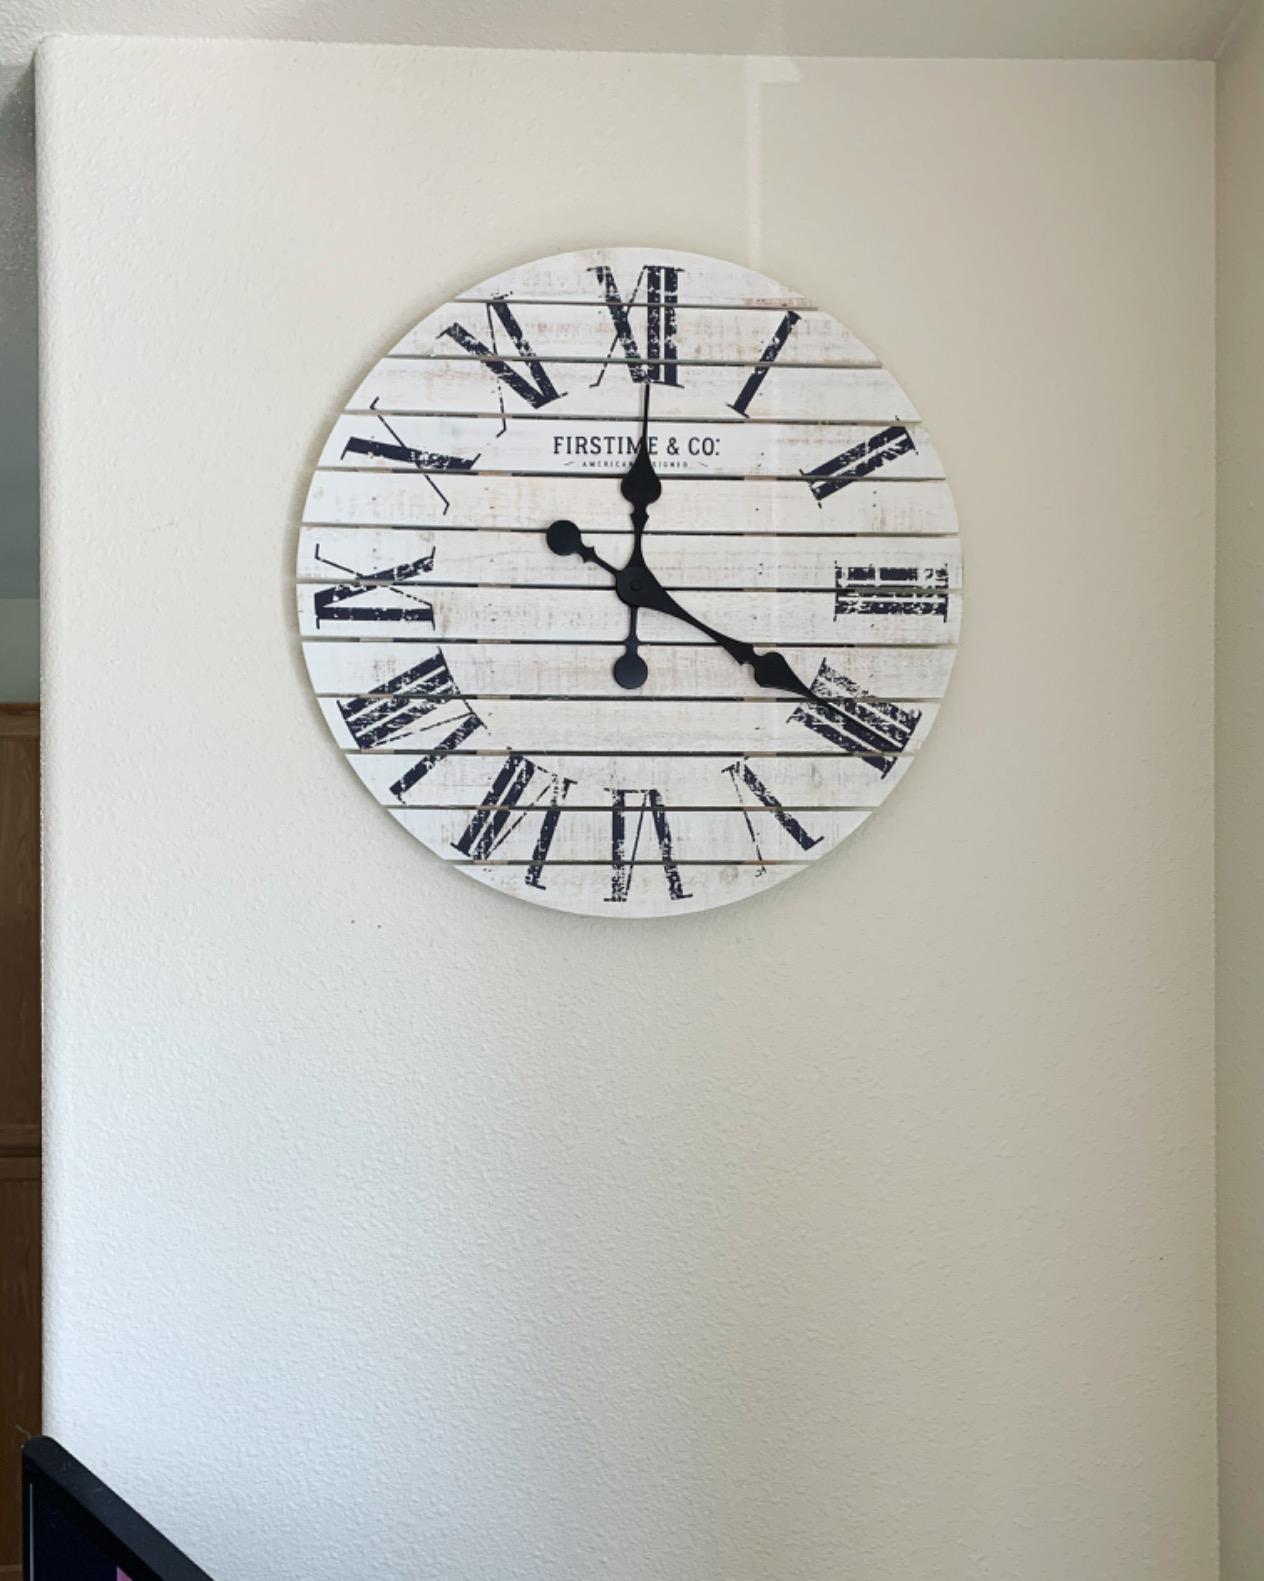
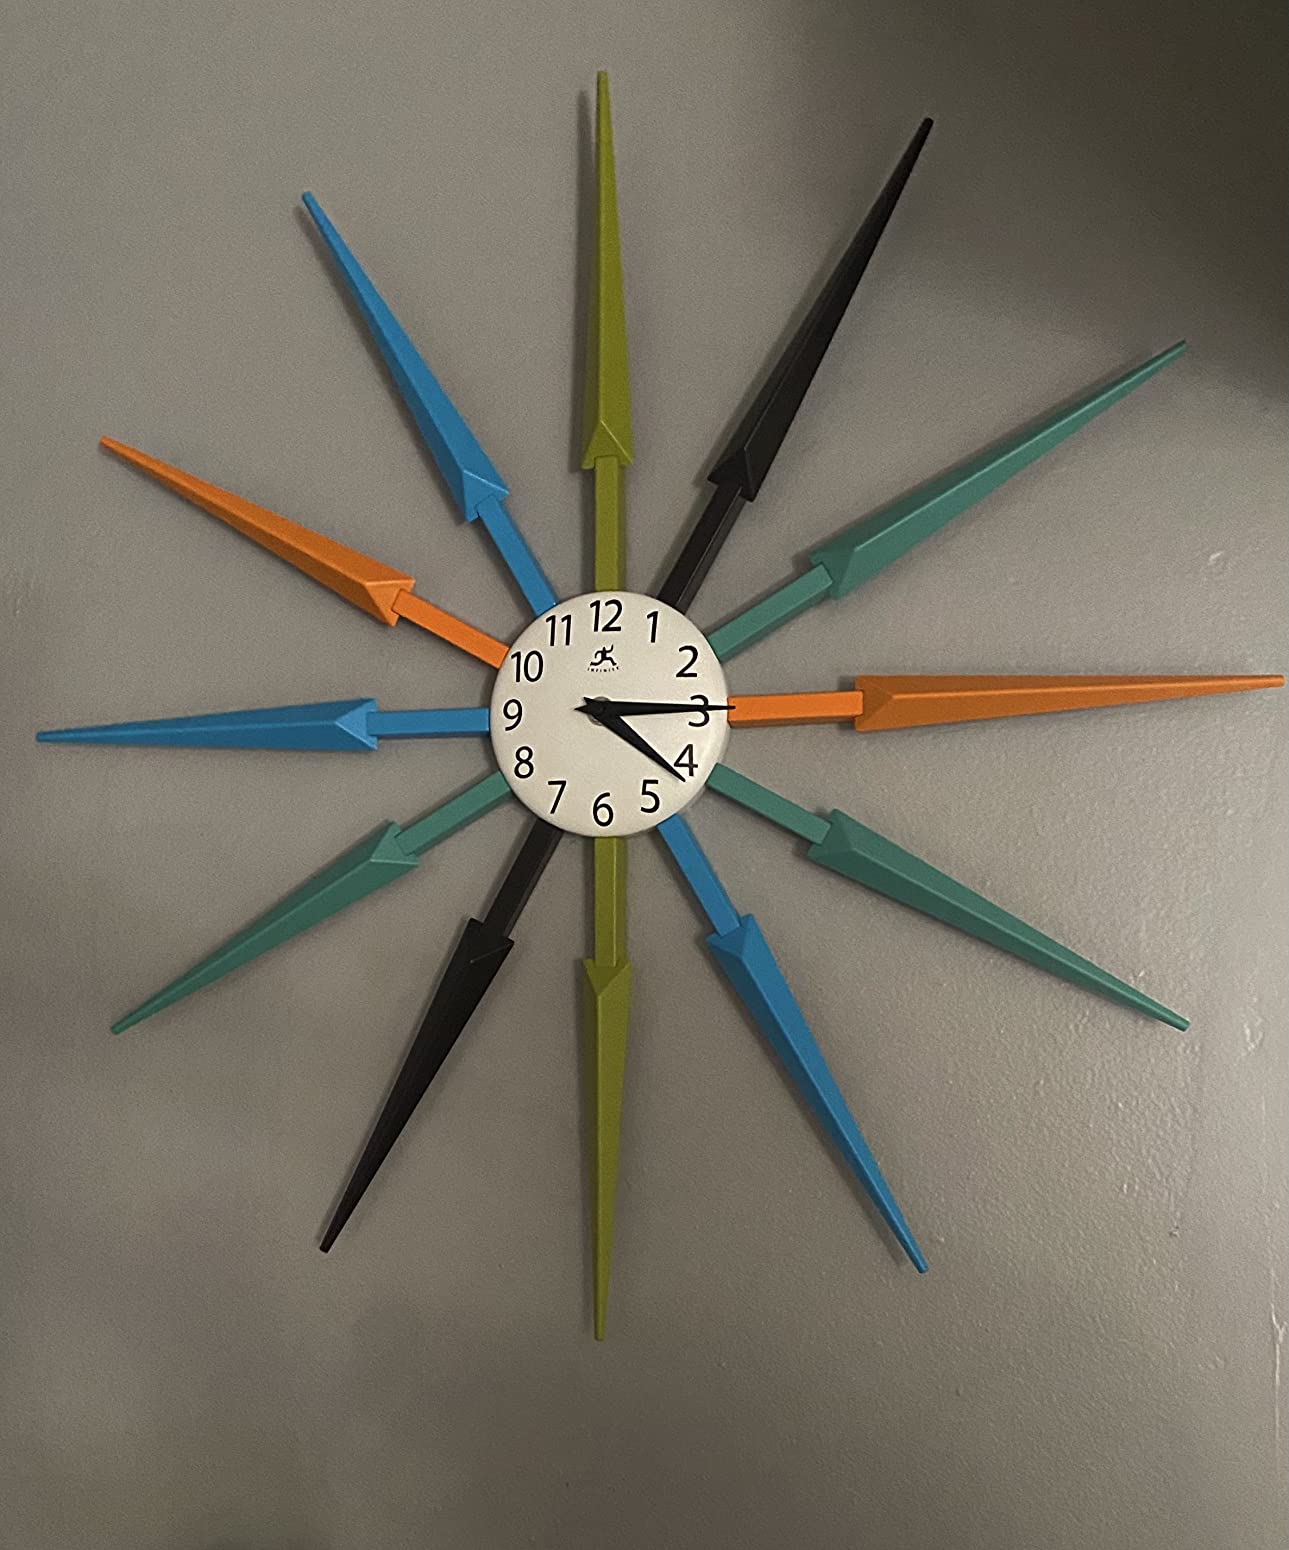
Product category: clock
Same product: no